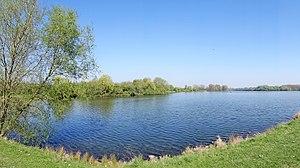
Lac du Héron
La réserve naturelle régionale du Héron est une réserve naturelle régionale située dans les Hauts-de-France. Classée en 2012, elle occupe une surface de 73,2 hectares et protège une partie du parc du Héron.
Le parc du Héron est l'un des parcs de Villeneuve-d'Ascq, d'une superficie de 110 ha. Une partie est classée sous la forme de la réserve naturelle régionale du Héron.